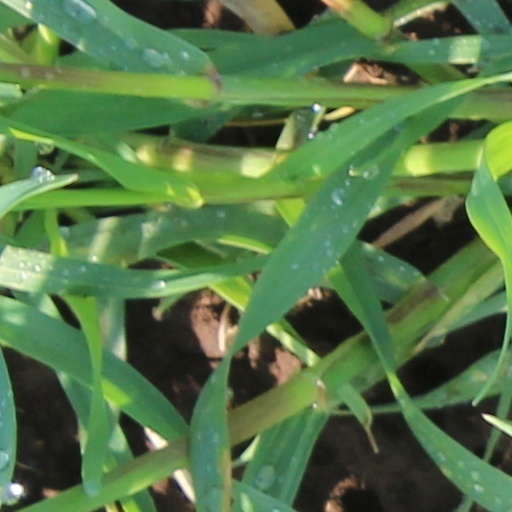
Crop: wheat